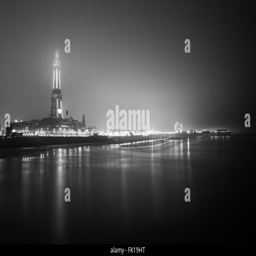
a city in the fog